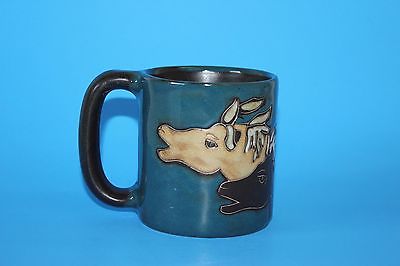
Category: mug